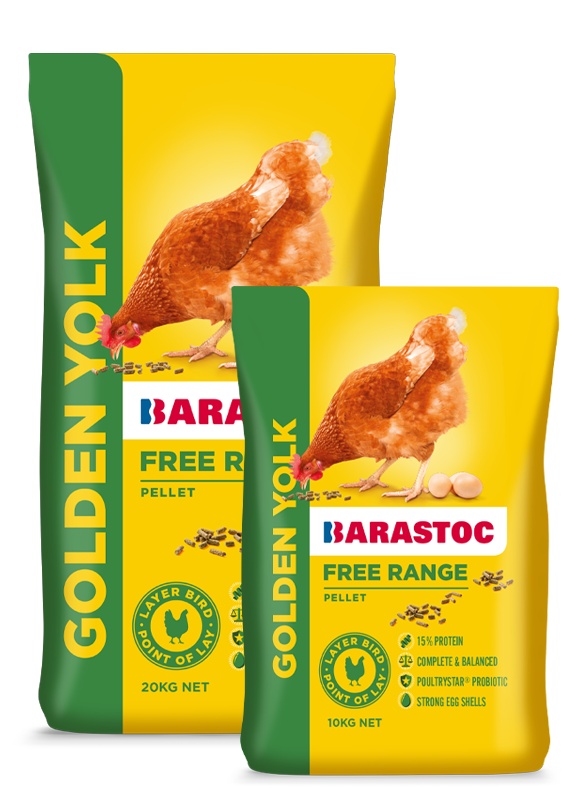
Barastoc Golden Yolk 20kg
Barastoc Golden Yolk has been specially formulated to provide a complete and balanced diet tailored to the needs of a laying hen. As the laying of eggs depletes the levels of protein energy and calcium in your hen's body, Golden Yolk replenishes ensuring your hen maintains a healthy condition. FEATURES AND BENEFITS: Nutritionally balanced to support the health of both hen and egg Enriched with bioavailable calcium and phosphorus for strong eggshells Ingredients are finely milled and pressed into a pellet to reduce food waste
Brand: Barastoc
Category: Business & Industrial > Agriculture > Animal Husbandry > Livestock Feed > Chicken Feed